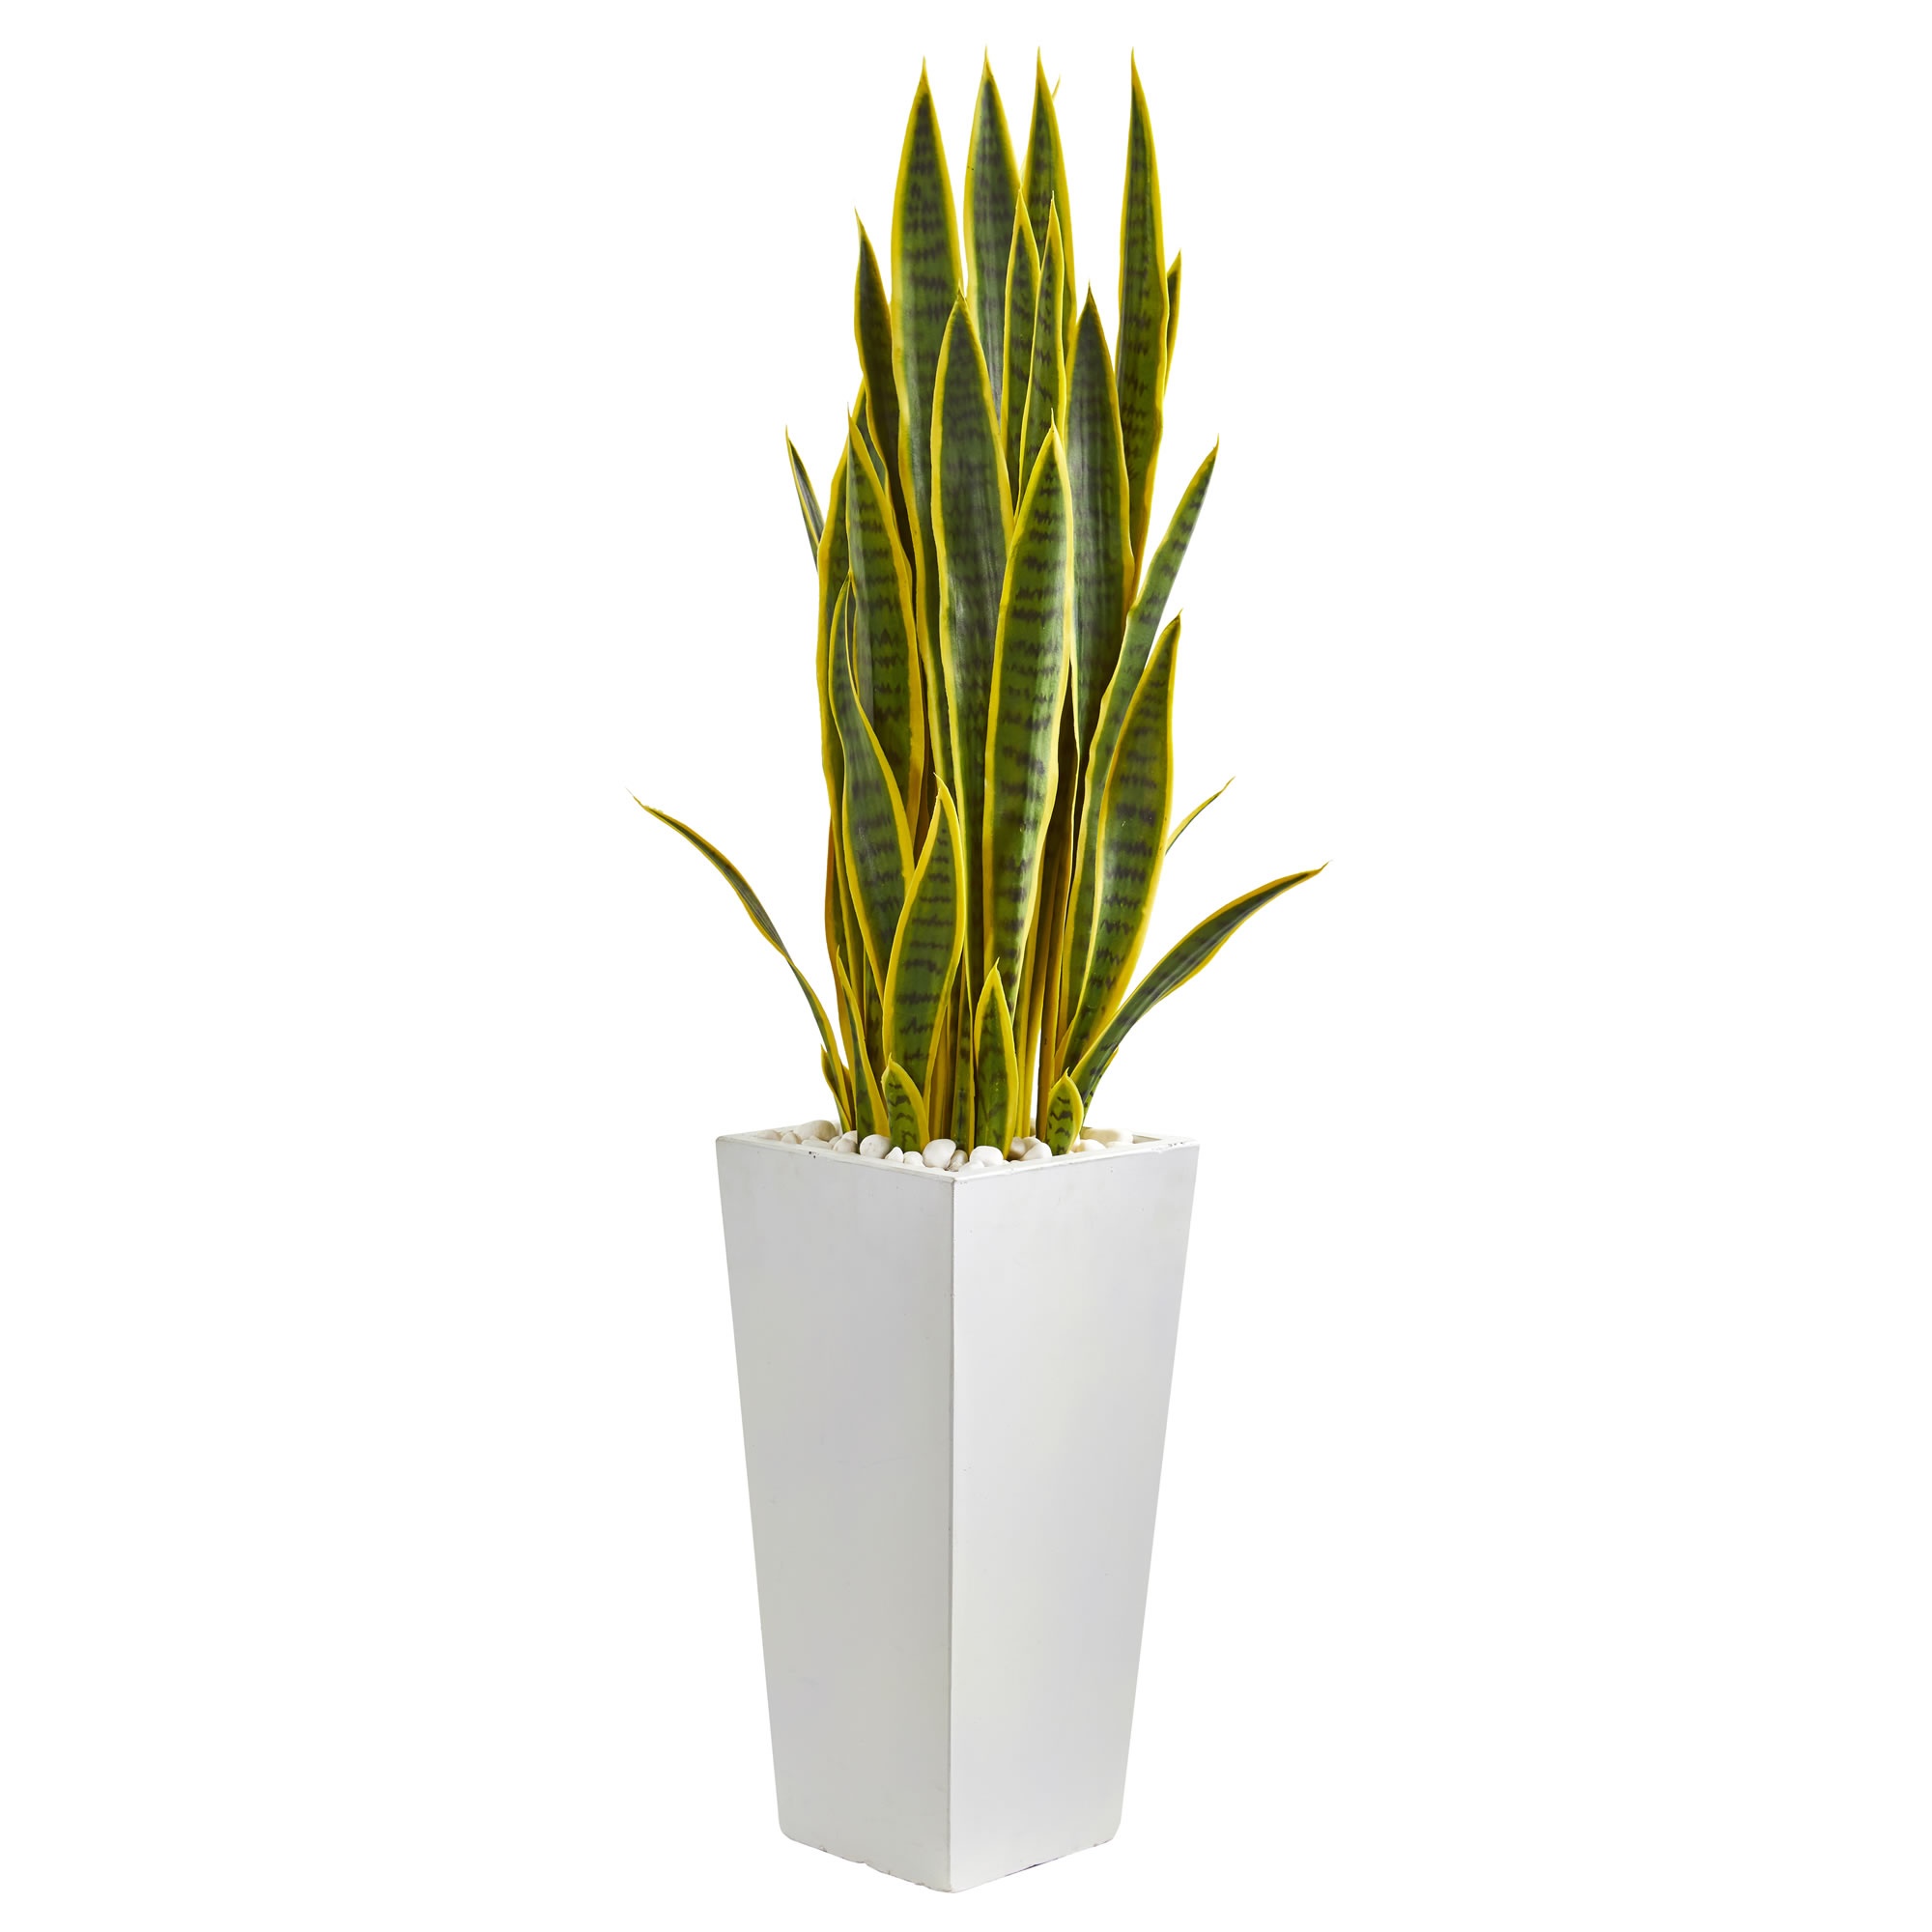
Nearly Natural 9184 4' Artificial Green Sansevieria Plant in White Tower Planter
Standing at 4 feet tall, this sansevieria artificial plant will add a vibrant vertical element when placed in an entryway, foyer, or in bare corners in your home. The long, straightedged leaves have dark green stripes and yellow lining, making them look like the real thing. For a more natural arrangement, place this in your kitchen next to a wine rack. Comes in a white tower planter
Brand: Nearly Natural
Category: Home & Garden > Decor > Artificial Flora > Artificial Non-Flowering Plants